Cincinnati Union Terminal

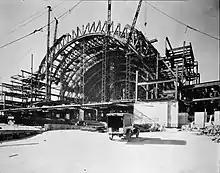
Structural framing of the terminal's dome

A small 118-seat theater is at the entrance of the terminal. It reopened around 1991 as the Scripps Howard Newsreel Theater, showing free features, newsreels, and a video history of the terminal. It uses white and black marble walls, with linoleum carvings on either side of the main screen. It originally had a mulberry-color carpet. In the 2016-2018 renovation, the original seats were cleaned and repaired, and a new projector and sound system was installed.